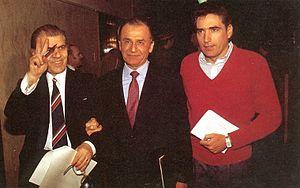
Image prise pendant la Revolution roumaine: Dumitru Mazilu, Ion Iliescu et Petre Roman.
Dumitru Mazilu, né le 24 juin 1934 à Bacău, est un juriste, diplomate, homme politique et dissident roumain, ayant eu un rôle-clé dans la Révolution de décembre 1989.
Ion Iliescu, né le 3 mars 1930 à Oltenița, est un homme d'État roumain.
Le Conseil du Front de salut national est l'organe dirigeant de la Roumanie après la chute de Nicolae Ceaușescu en 1989. Émanation du Front de salut national, qui est alors une organisation politique ayant œuvré à la chute du régime communiste, il est composé par 145 membres, faisant aussi office de parlement, et est dirigé par Ion Iliescu.